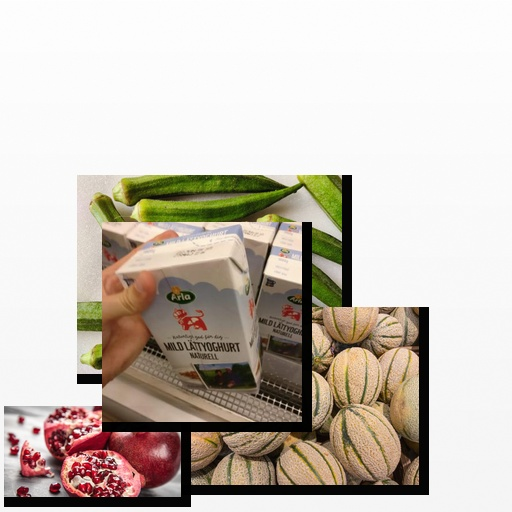
Food items: cantaloupe, natural_low_fat_yogurt, okra, pomegranate